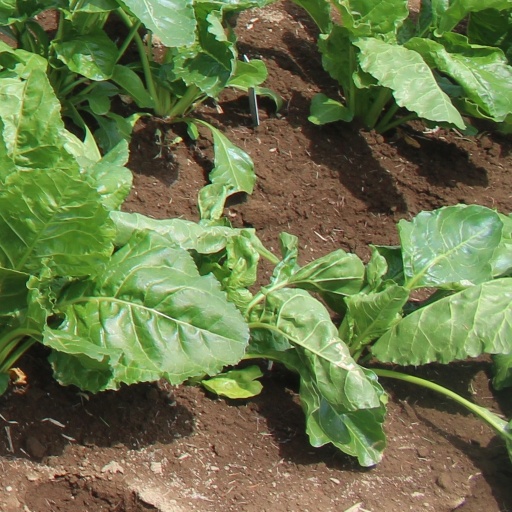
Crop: sugar beet